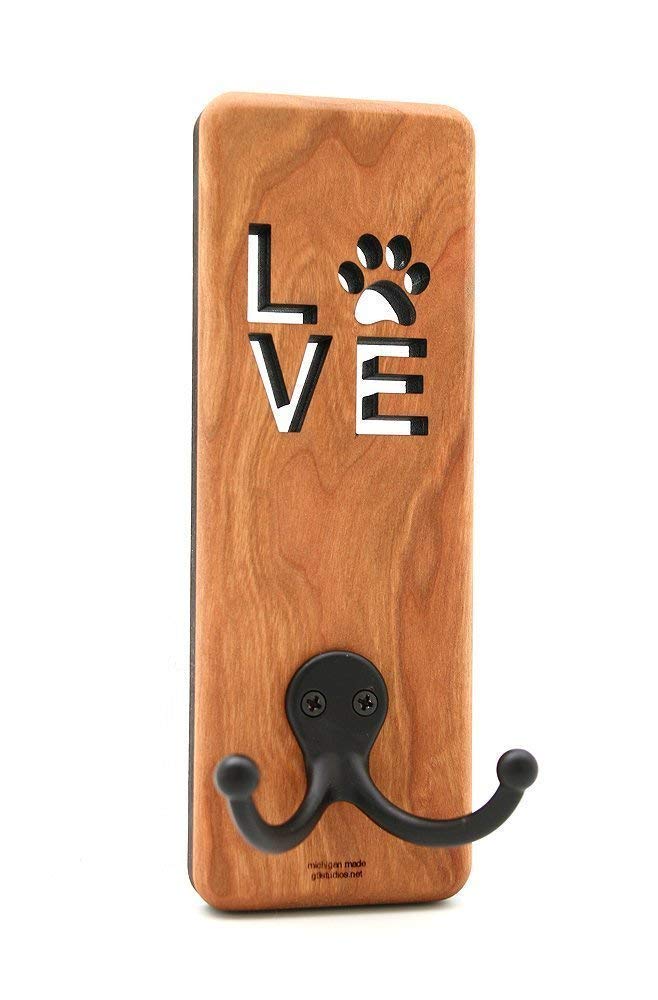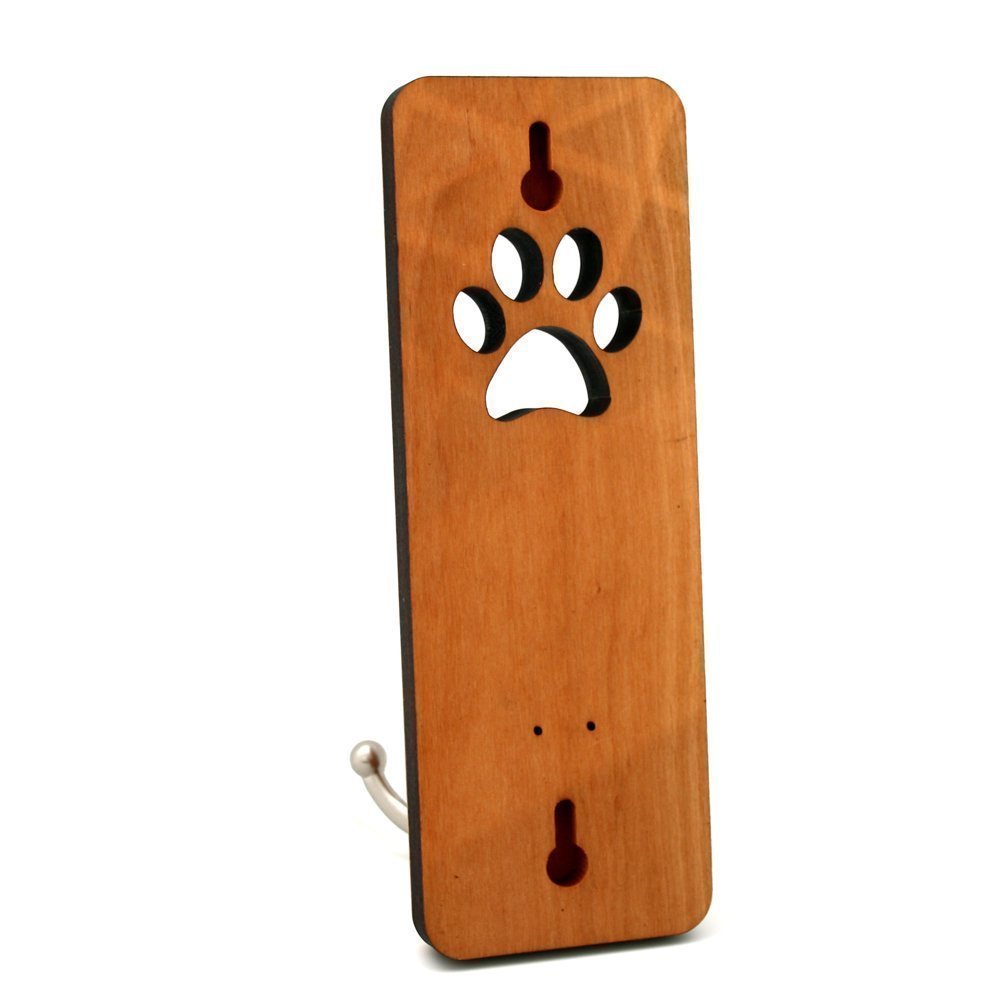
Love Paw Dog Leash Hook Holder, Kitchen Towel Hanger
Category: Handmade
This charming and heartwarming dog leash hook is made from recycled cherry hardwood. Love paw design will show your love for your four-legged furry friend! Two key slots on the back for secure wall mounting. Note: Supplied Double Hook is a satin Black. Approx: 7.75 x 2.625″ x 2.5″
Features: Black Satin Hook | Key Slots for Secure Mounting | Cherry Wood